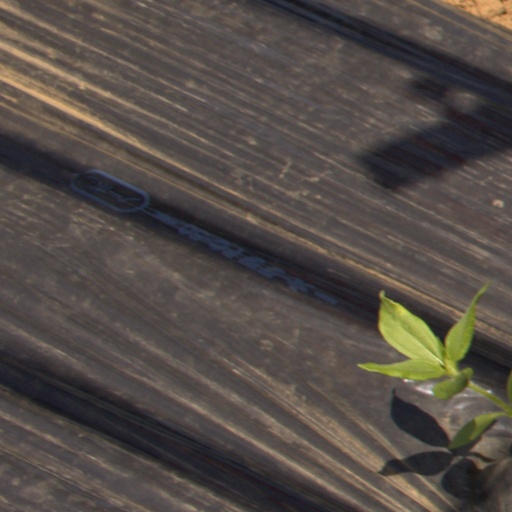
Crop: Jerusalem artichoke